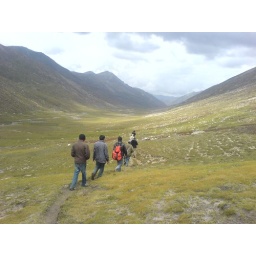
boys walking down the hill in a que